Second Boer War

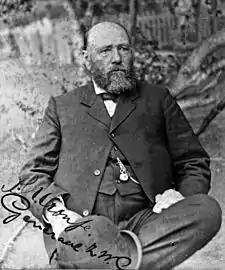
General Piet Cronjé as a prisoner of war in Saint Helena, 1900–02. He was captured, along with 4,000 soldiers, after the loss of the Battle of Paardeberg.

When danger loomed, all the "burgers" (citizens) in a district would form a military unit called a "commando" and would elect officers. A full-time official called a "Veldkornet" maintained muster rolls but had no disciplinary powers. Each man brought his own weapon, usually a hunting rifle, and his own horse. Those who could not afford a gun were given one by the authorities. The Presidents of the Transvaal and Orange Free State simply signed decrees to concentrate within a week, and the commandos could muster between 30,000 and 40,000 men. The average Boer nevertheless was not thirsty for war. Many did not look forward to fighting against fellow Christians and, by and large, fellow Protestants. Many may have had an overly optimistic sense of what the war would involve, imagining that victory could be achieved as fast and easily as it had been in the First Anglo-Boer War. Many, including many generals, also had a sense that their cause was holy and just, and blessed by God.